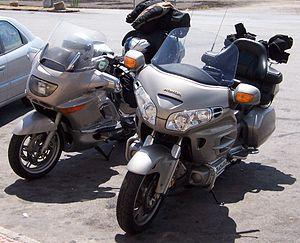
Les routières ou GT sont des motocyclettes massives, lourdes, très confortables, et généralement chères. Elles sont particulièrement adaptées aux longs trajets routiers. Leur cylindrée moyenne est de 1 000 cm³ avec un comportement moteur sain, sage et progressif. L'accent est mis sur le confort des passagers, la durée de vie mécanique, l'agrément de conduite et la fonctionnalité.
Une motocyclette, plus couramment désignée par son abréviation moto, est un véhicule motorisé, sans carrosserie, à deux roues le plus souvent monotraces, pouvant être équipé d'un side-car. Inventée au XIXᵉ siècle dans le même temps que les premiers moteurs thermiques, les motos se déclinent aujourd'hui en plusieurs types selon leurs usages : sportive, supermotard, routière, tout chemin, etc. Le conducteur, appelé cyclomotoriste, motard ou motocycliste, y est assis à califourchon sur la selle, les mains tiennent le guidon et les pieds sont sur des repose-pieds. Un passager peut se tenir à califourchon derrière le pilote si la motocyclette est conçue pour.